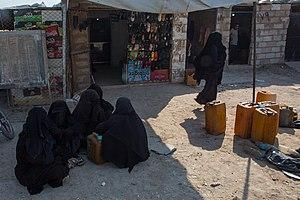
L'Opération Source de paix a lieu entre le 9 et le 22 octobre 2019, lors de la guerre civile syrienne. Faisant suite aux opérations Bouclier de l'Euphrate de 2016-2017 et Rameau d'olivier de 2018, elle est lancée dans le nord de la Syrie par l'armée turque et les rebelles de l'Armée nationale syrienne contre les Forces démocratiques syriennes.